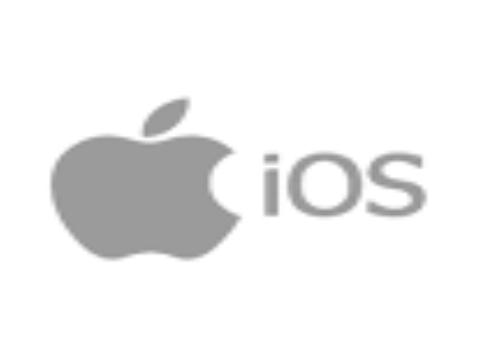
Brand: iPhone-1
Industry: Electronic